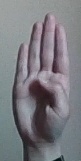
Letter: kaaf